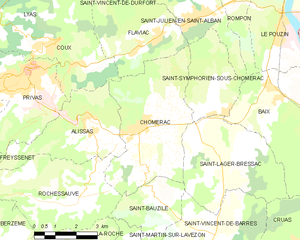
Carte des communes françaises: Chomérac